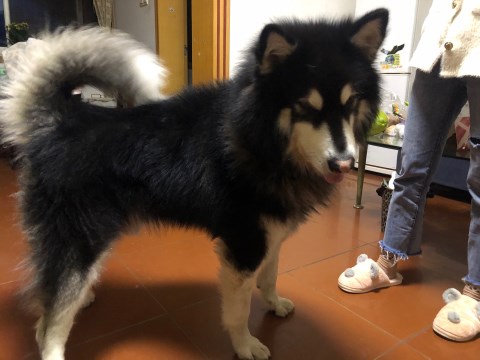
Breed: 1324-n000004-malamute